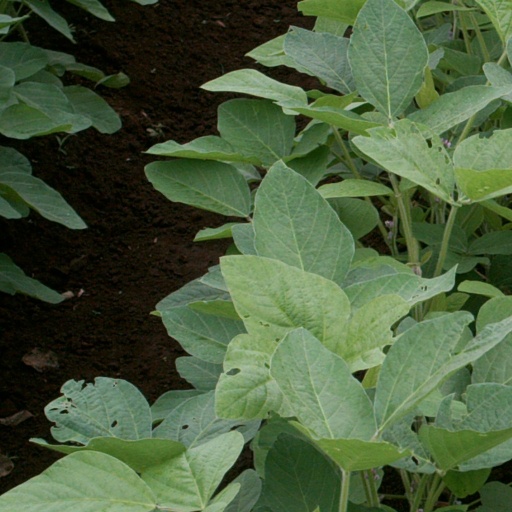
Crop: soybean